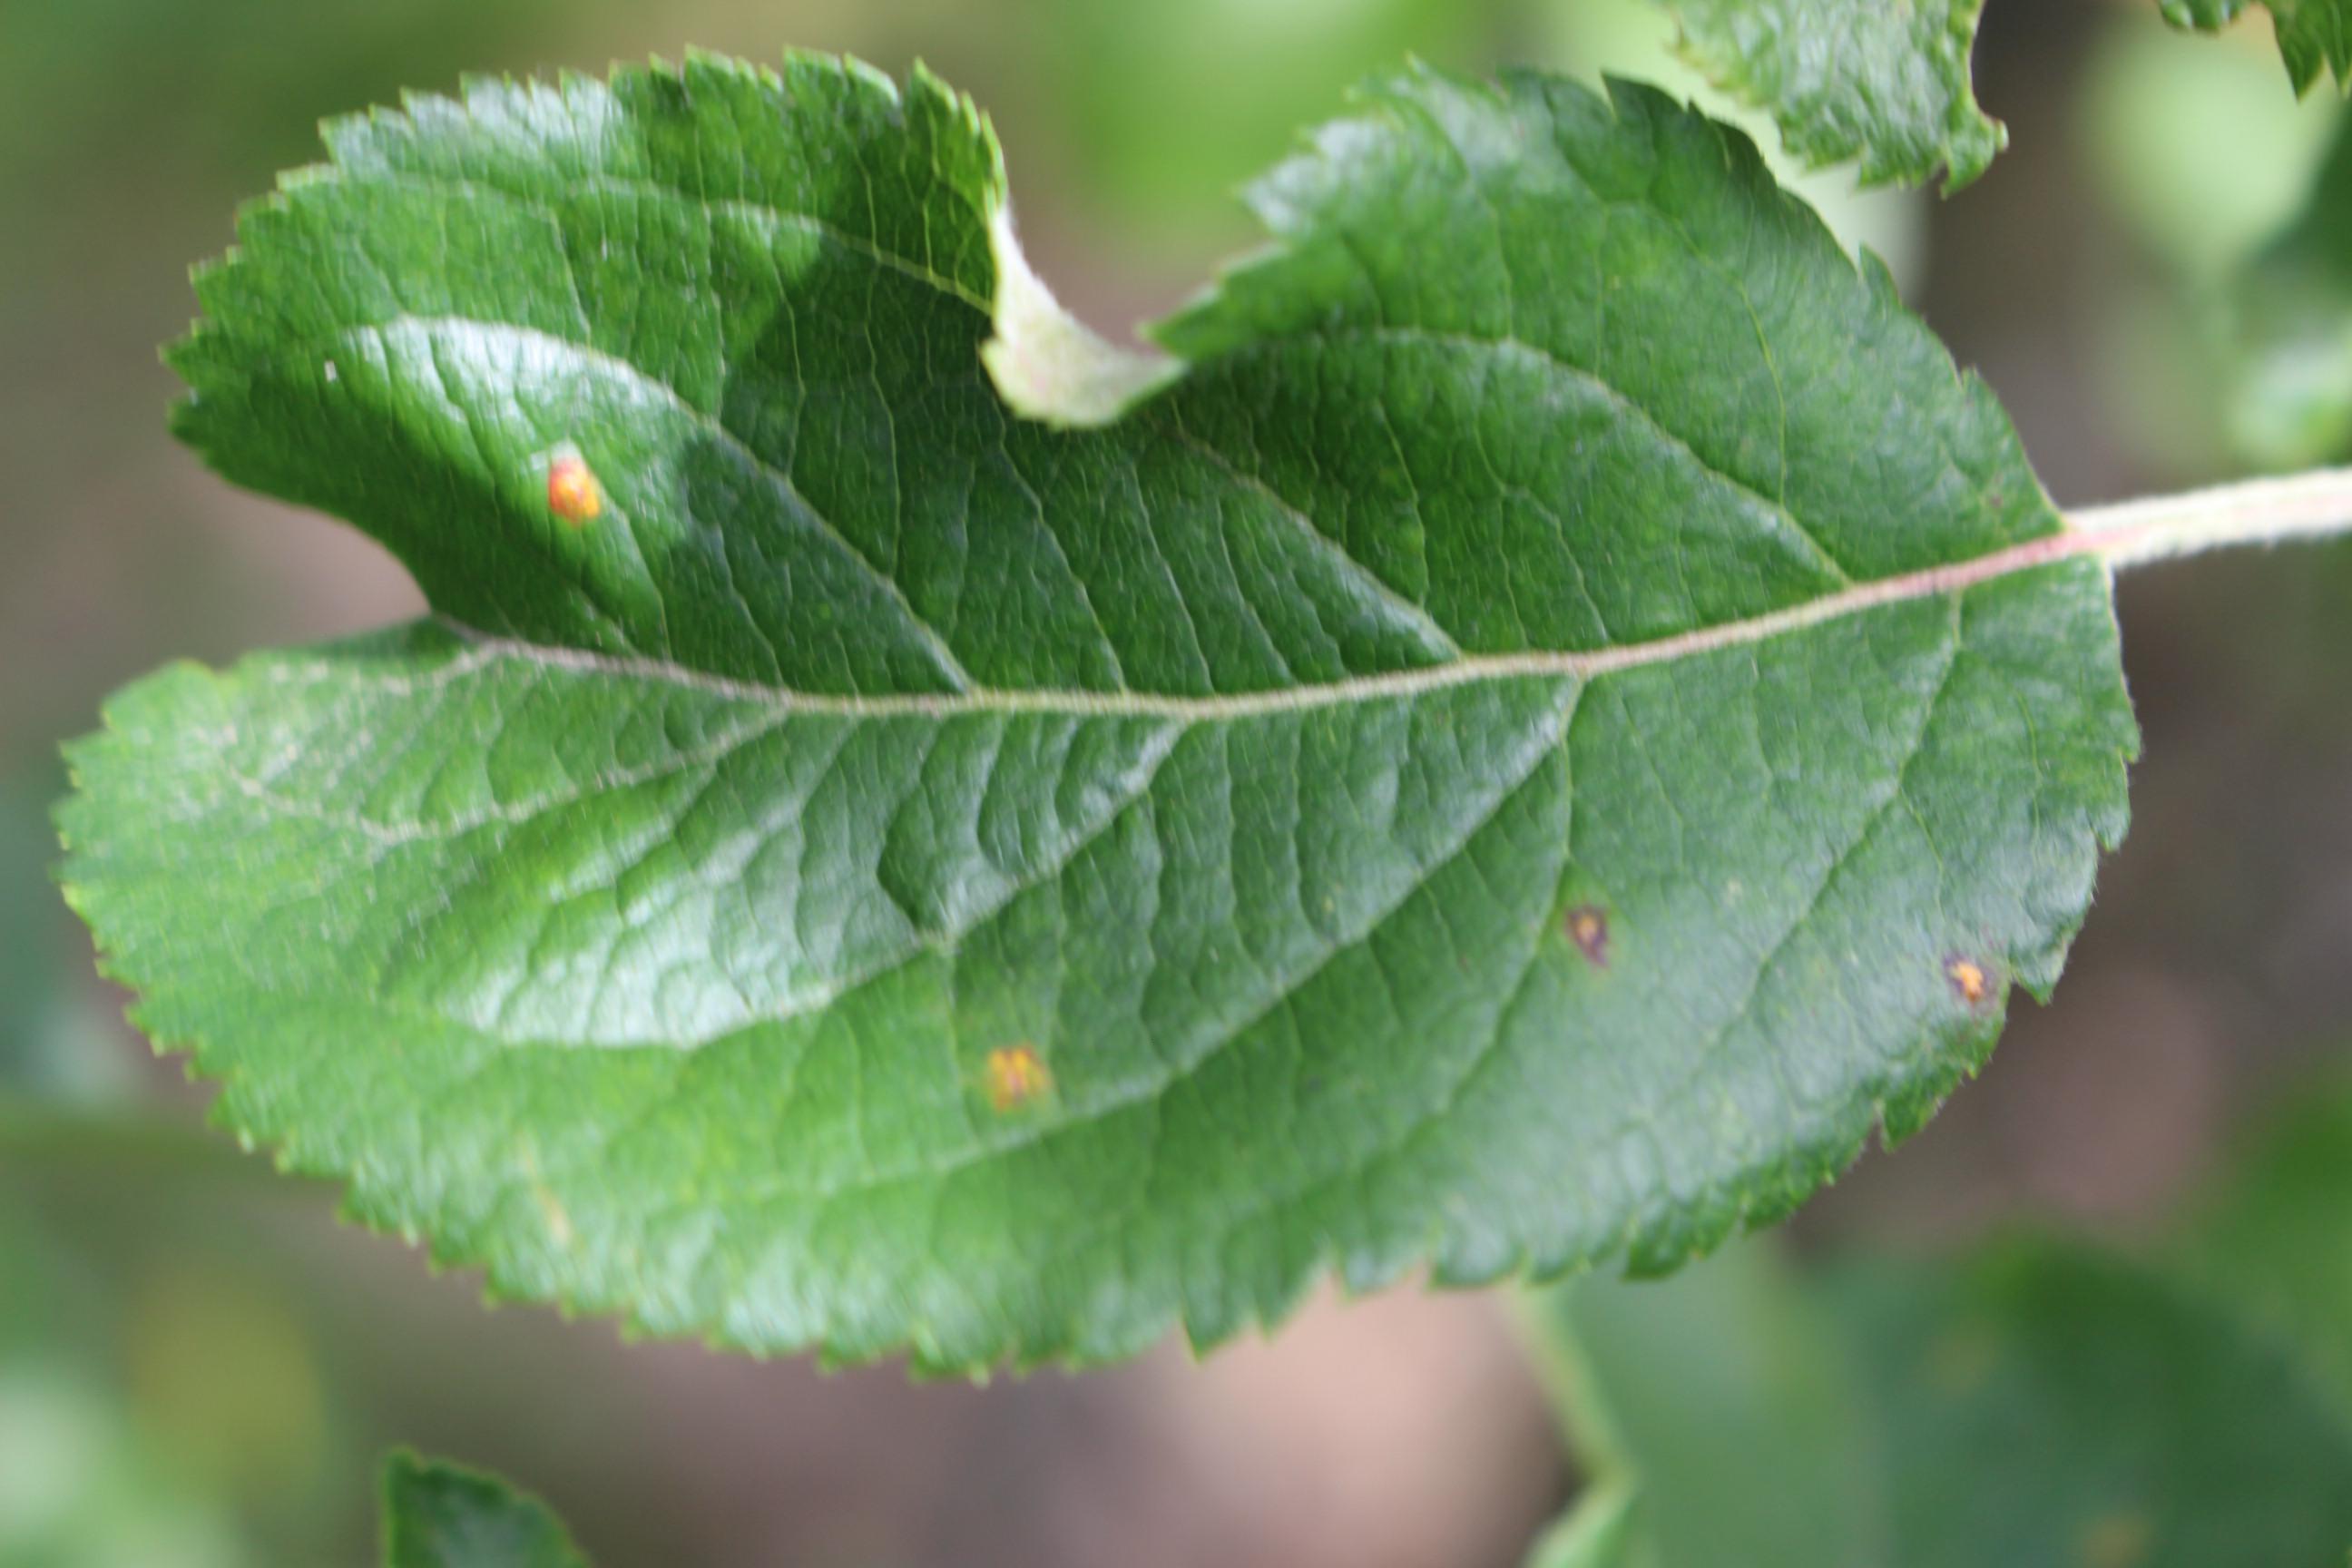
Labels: rust